Hornberg

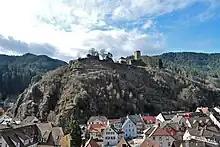
Castle of Hornberg

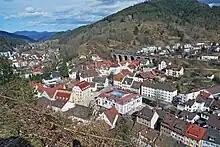
Hornberg

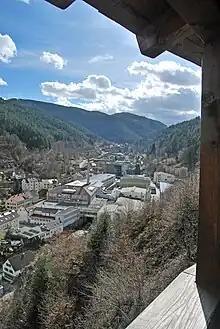
Duravit

Hornberg is the location of the Duravit Design Center. The center has a viewing platform designed by Philippe Starck. This viewing platform is arguably the largest toilet bowl in the world. Duravit also has a production facility in Hornberg.